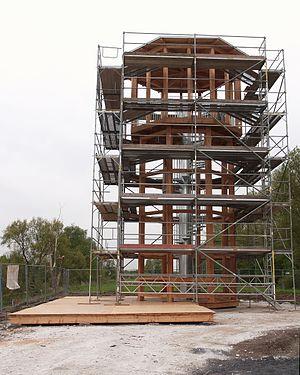
Tadashi Kawamata est un plasticien japonais né en 1953 à Mikasa sur l'île de Hokkaidō. Il vit et travaille à Tokyo et à Paris. Réalisant des œuvres in situ à travers le monde entier, il a participé à de nombreuses expositions internationales.